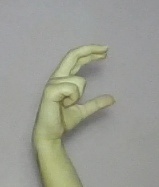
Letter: thal